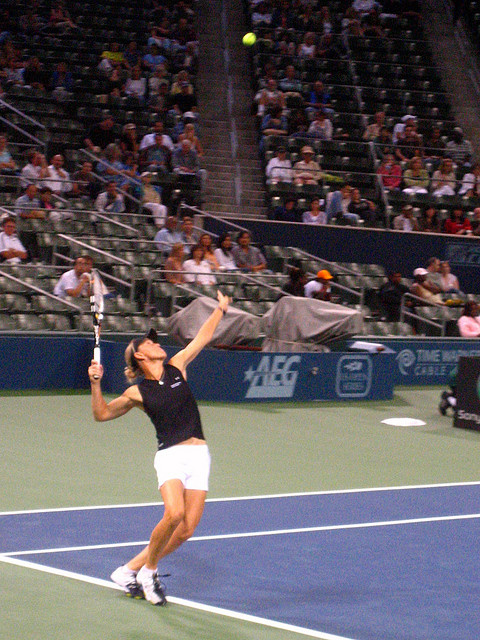
một người phụ nữ đang chuẩn bị phát quả bóng tennis